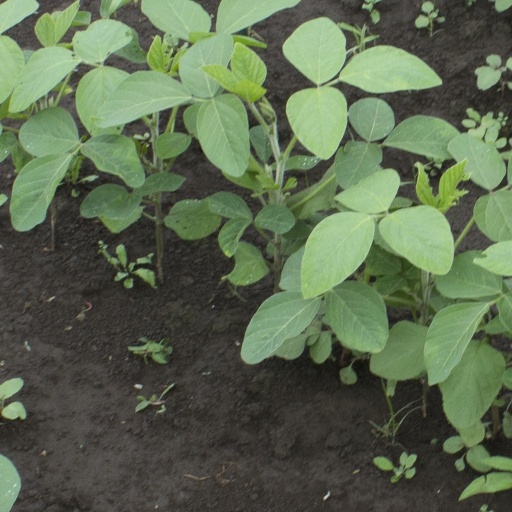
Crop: soybean